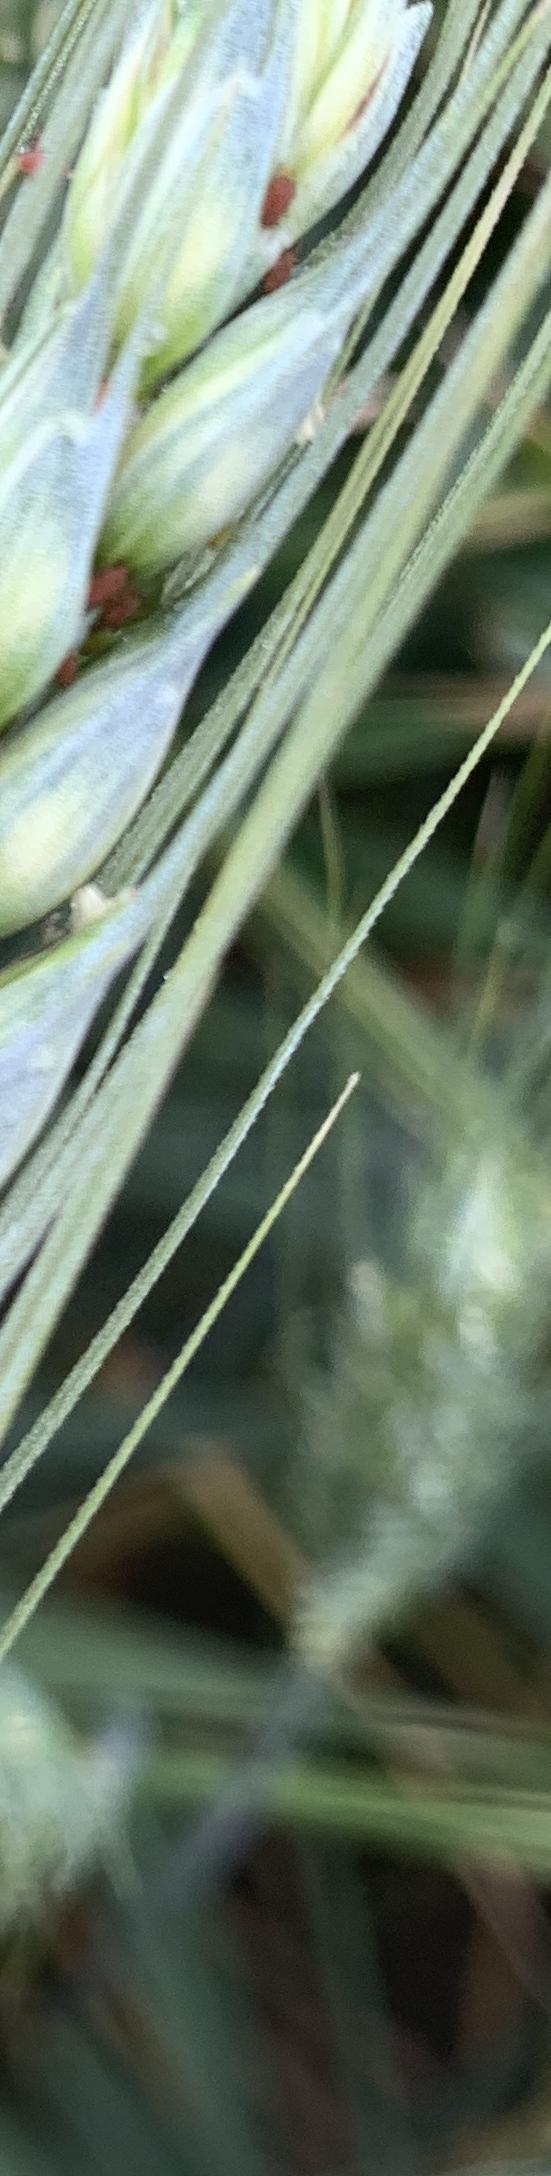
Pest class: english_grain_aphid